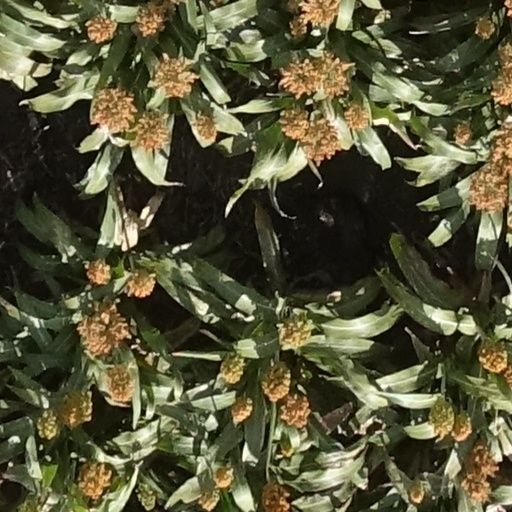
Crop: sorghum